1967 Giro d'Italia

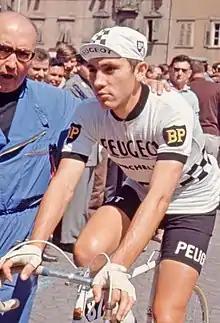
21 year old Eddy Merckx in his first Grand Tour, before the start of the 22nd stage

The starting peloton did include the 1966 winner, Gianni Motta. "l'Unità" writer Gino Sala named Felice Gimondi, Jacques Anquetil, Vittorio Adorni, Eddy Merckx, and Motta as the main contenders for the overall crown.